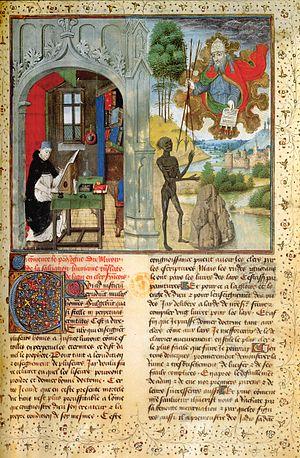
Le Speculum humanae salvationis est une œuvre latine datée du premier quart du XIVᵉ siècle. Ce traité de théologie est basé sur le principe de la typologie biblique, c'est-à-dire la confrontation de scènes du Nouveau Testament et de l'Ancien Testament. Le texte est anonyme. Même s'il a longtemps été attribué à Vincent de Beauvais, les spécialistes s'accordent pour y voir Ludolphe le Chartreux. Il s'agit d'une des œuvres les plus diffusées à la fin du Moyen Âge, faisant l'objet de nombreux manuscrits enluminés puis d'incunables.